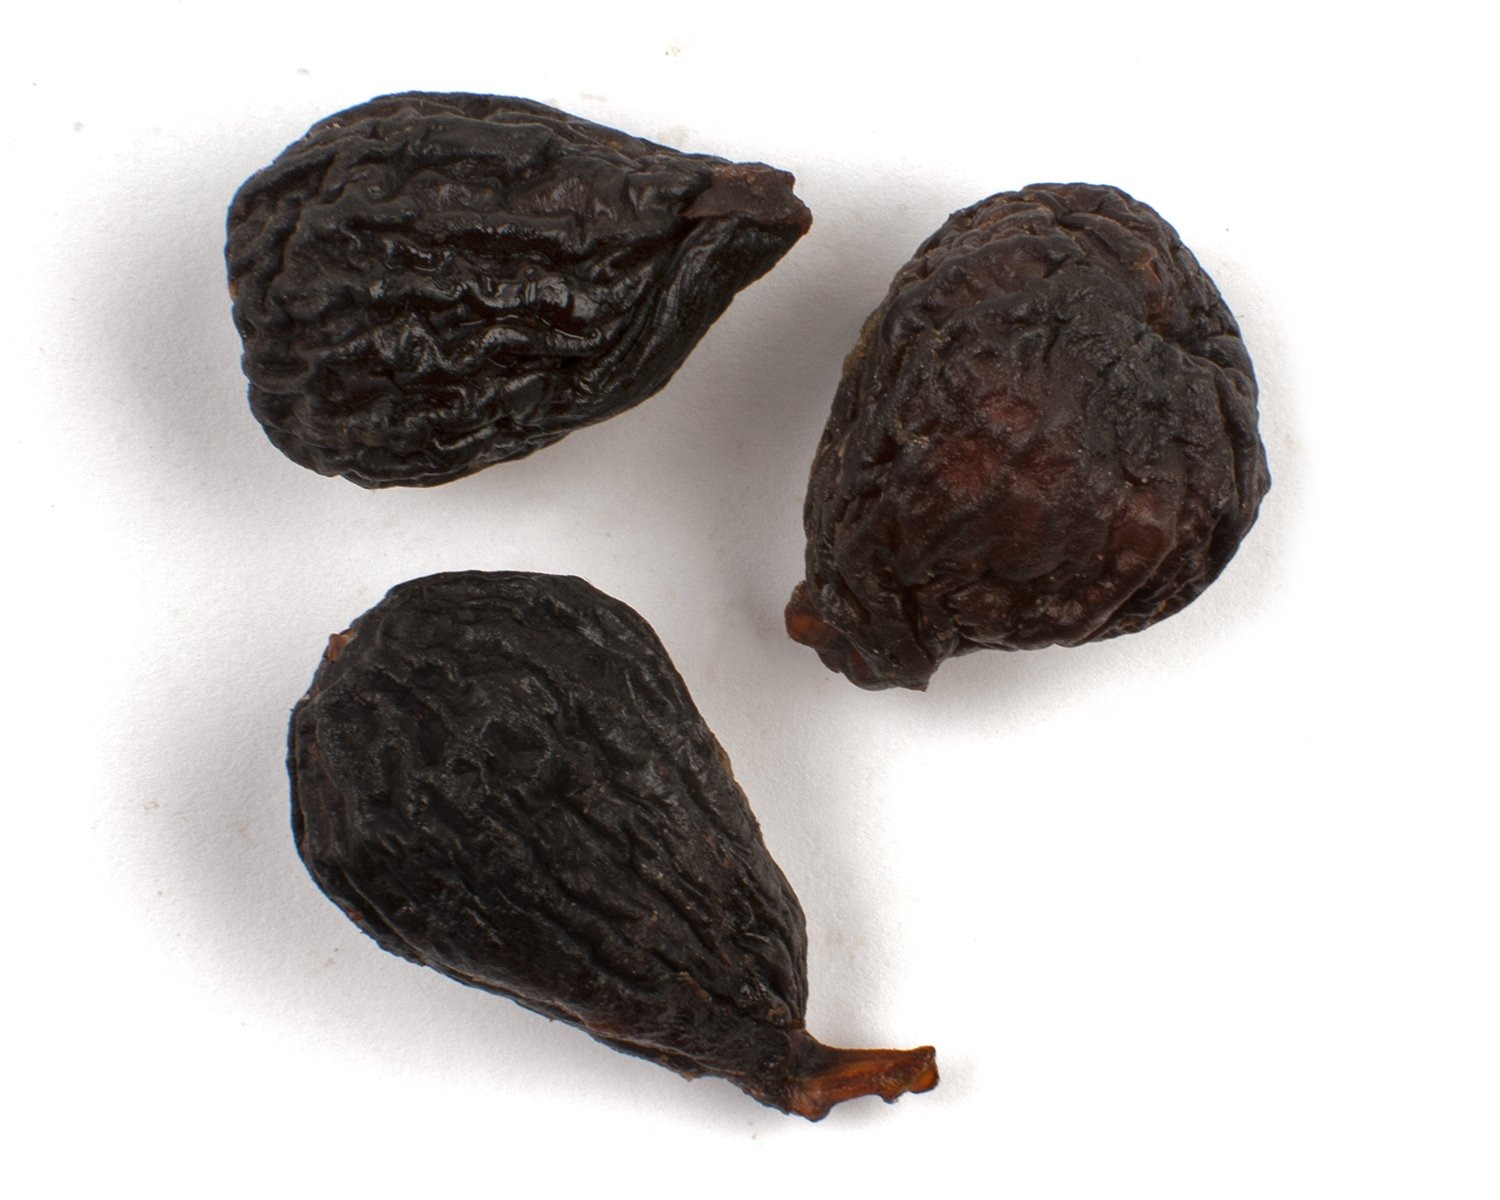
Item Name: DG Sun-Dried Black Mission Figs, 5 lbs.
Bullet Point 1: DRY BLACK MISSION FIGS: Harvested at their peak ripeness and sun-dried to perfection for firm 1 to 1-1/4" figs with a naturally sweet, mellow flavor
Bullet Point 2: NATURALLY SUN-DRIED: Natural sun-drying process moves the sugars in the fig to the surface of the skin to give them an instantly sweet taste when eaten in dishes or on their own
Bullet Point 3: GREAT FOR BAKED GOODS: Balanced sweet and nutty flavor is ideal for adding to trail mixes, cookies, muffins, breads, and other baked goods as well as spreads, sauces, and compotes
Bullet Point 4: VERSATILE PREPARATIONS: Delectable in savory dishes such as couscous, rice, pilafs, stuffings, or salads
Bullet Point 5: RESTAURANT QUALITY: Includes one 5-lb. bulk box of high quality dried black Mission figs that are naturally gluten-free, non-GMO, and certified Kosher Parve
Product Description: Craft an inspired and ingredient-forward dish with DG Sun-Dried Black Mission Figs. Our dried black Mission figs are harvested at their peak ripeness and sun-dried to perfection for firm 1 to 1-1/4" figs with a naturally sweet, mellow flavor. When sun-dried, the sugars in the fig move to the surface of the skin to give them an instantly sweet taste when eaten in dishes or on their own. With their balanced sweet and nutty flavor, our dried figs are ideal for adding to cookies, muffins, breads, and other baked goods as well as spreads, sauces, and compotes. Try chopping them up and combining with other dried fruits, nuts, and seeds for a convenient and healthy trail mix. These versatile dried figs are also delectable in savory dishes such as couscous, rice, pilafs, stuffings, or salads. Dried figs are a nutrient-dense and a naturally-quick energy source that's high in fiber, iron, folic acid, and potassium. Our high quality dried Mission figs are gluten-free, non-GMO, and certified Kosher Parve, and one 5-lb. box is included. At DG, we provide our partners with specialty food service ingredients that meet their needs and push their imaginations. We are dedicated to providing chefs the products they want, when they need them, with the highest quality. Helping chefs craft excellence, one ingredient at a time.
Value: 80.0
Unit: Ounce

Price: 50.8